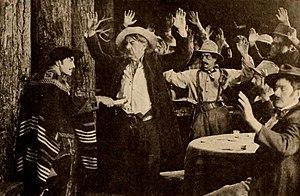
Le Calvaire d'une mère est un western américain muet réalisé par D. W. Griffith, sorti en 1919.